Middle Road, Singapore

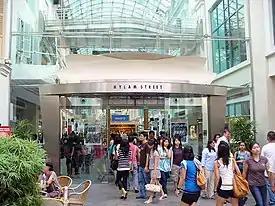
The Hylam Street has been incorporated within a shopping mall, Bugis Junction as an air-conditioned "indoor" street. Taken in July 2007.

The development of the Japanese enclave in Singapore was connected to the establishment of brothels east of the Singapore River, namely along Hylam, Malabar, Malay and Bugis Streets during the late 1890s. The Japanese prostitutes or "Karayuki-san" dubbed Malay Street as "Suteretsu", a transliteration of the English word "street". A Japanese reporter in 1910 described the scene for the people of Kyūshū in a local newspaper, the "Fukuoka Nichinichi":